De Queen Commercial Historic District

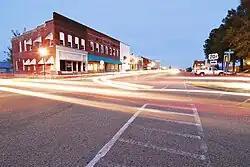
View of West DeQueen Ave. at the junction with 4th St.

The DeQueen Commercial Historic District encompasses part of the commercial heart of downtown De Queen, Arkansas. The district is centered on the block containing the Sevier County Courthouse, a three-story brick Colonial Revival structure built in 1930. It includes buildings facing the courthouse square on West DeQueen Avenue, West Stilwell Avenue, and North Third Street, and extends an additional block eastward to North Second Street. This commercial heart of the city was developed mainly between 1900 and 1920, and includes 21 historically significant buildings. Notable among them is the former Hayes Hardware Building at 314 West DeQueen, built c. 1900, and the Bank of DeQueen at 221 West DeQueen, also built c. 1900.